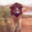
Label: bird